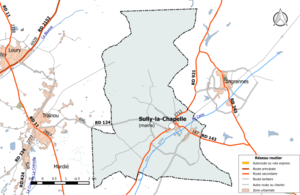
Carte du réseau routier de la commune de fr:Sully-la-Chapelle.
Sully-la-Chapelle est une commune française située dans le département du Loiret, en région Centre-Val de Loire.